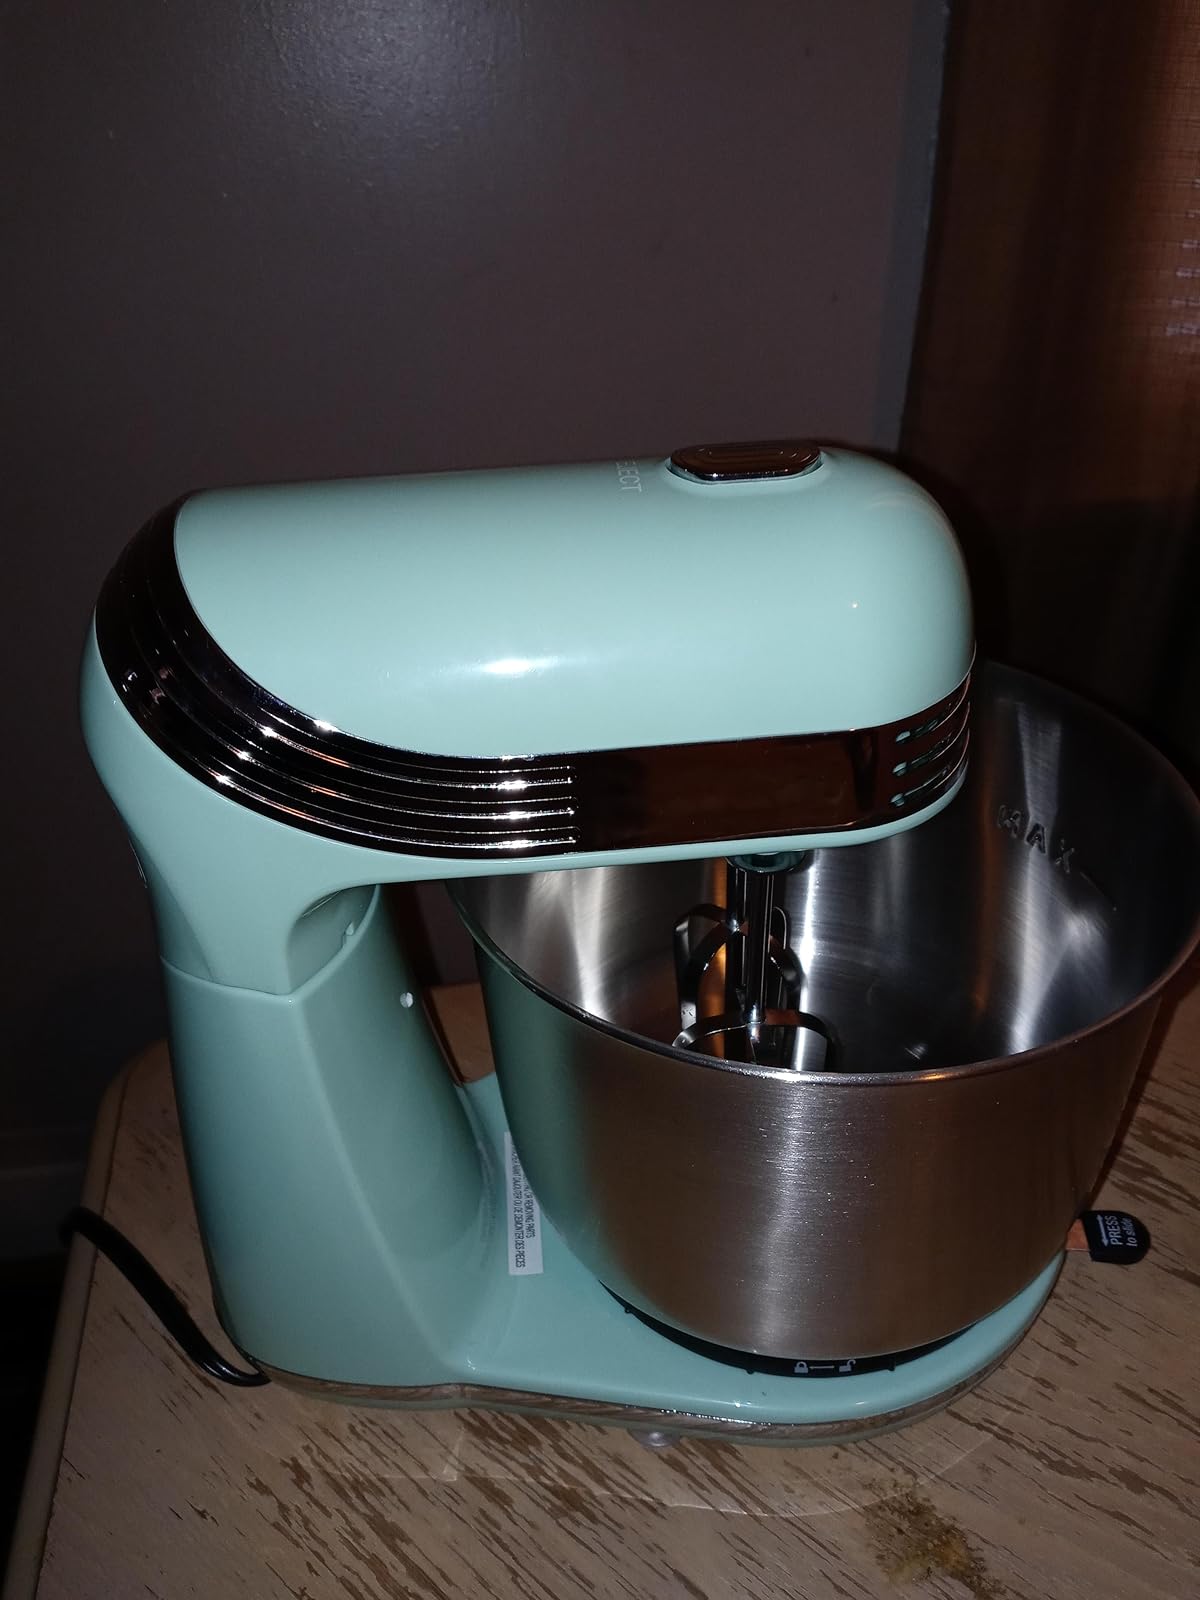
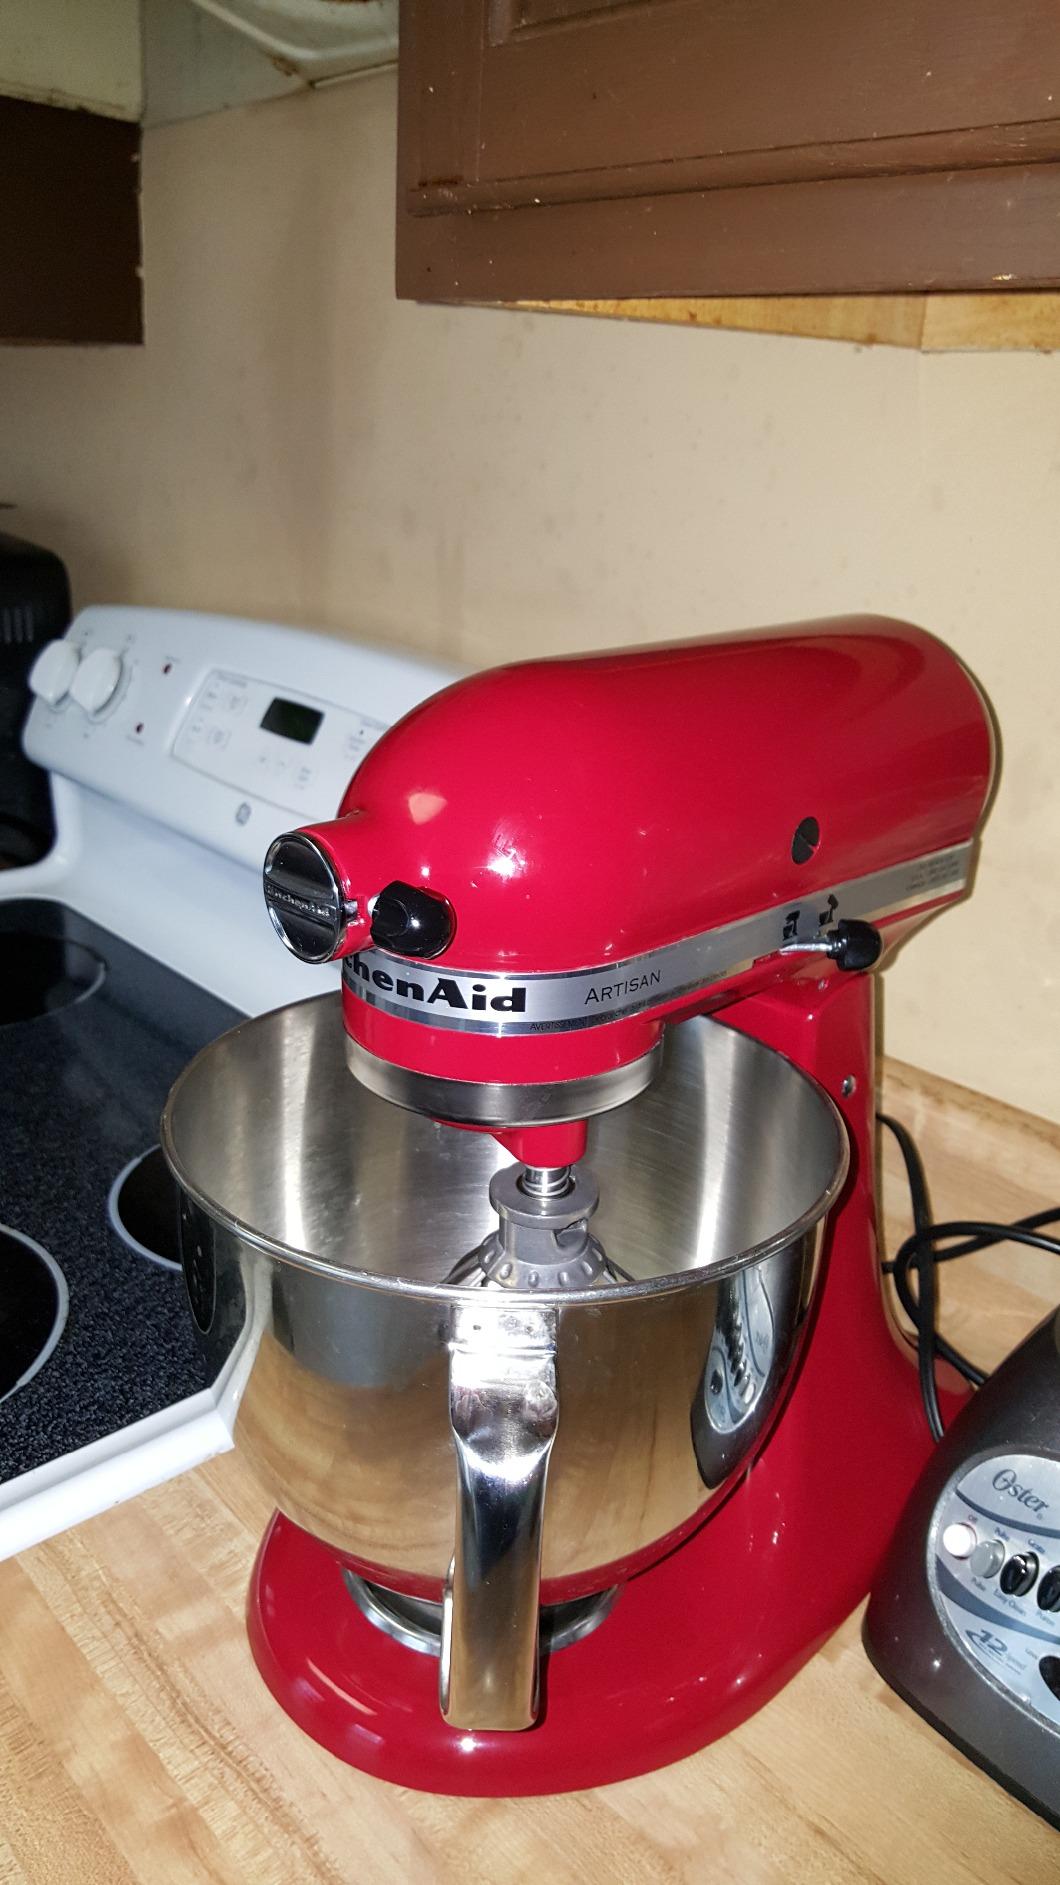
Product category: items_mixer
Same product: no